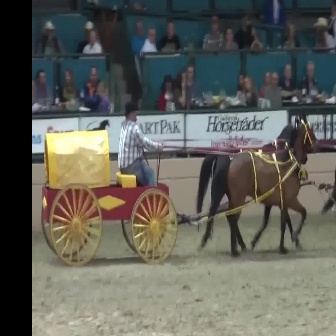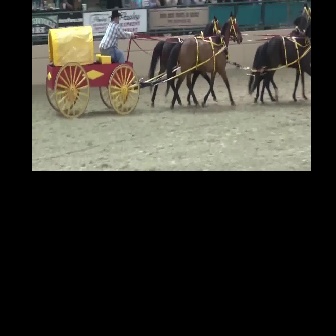
  Please identify the target specified by the bounding box [40,129,178,266] in the first image and locate it in the second image. Return the coordinates in [x_min,y_min,x_max,y_max] format.
Answer: [45,24,140,119]